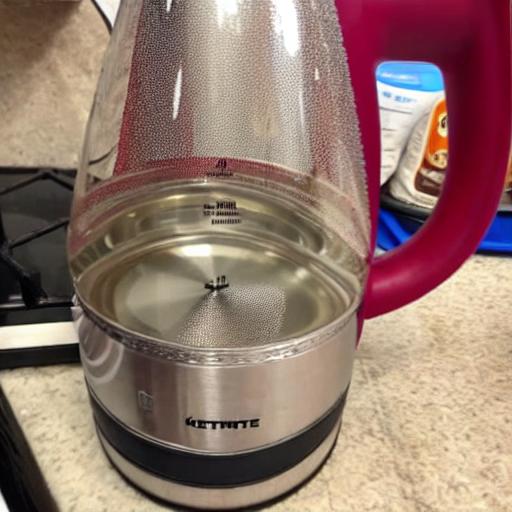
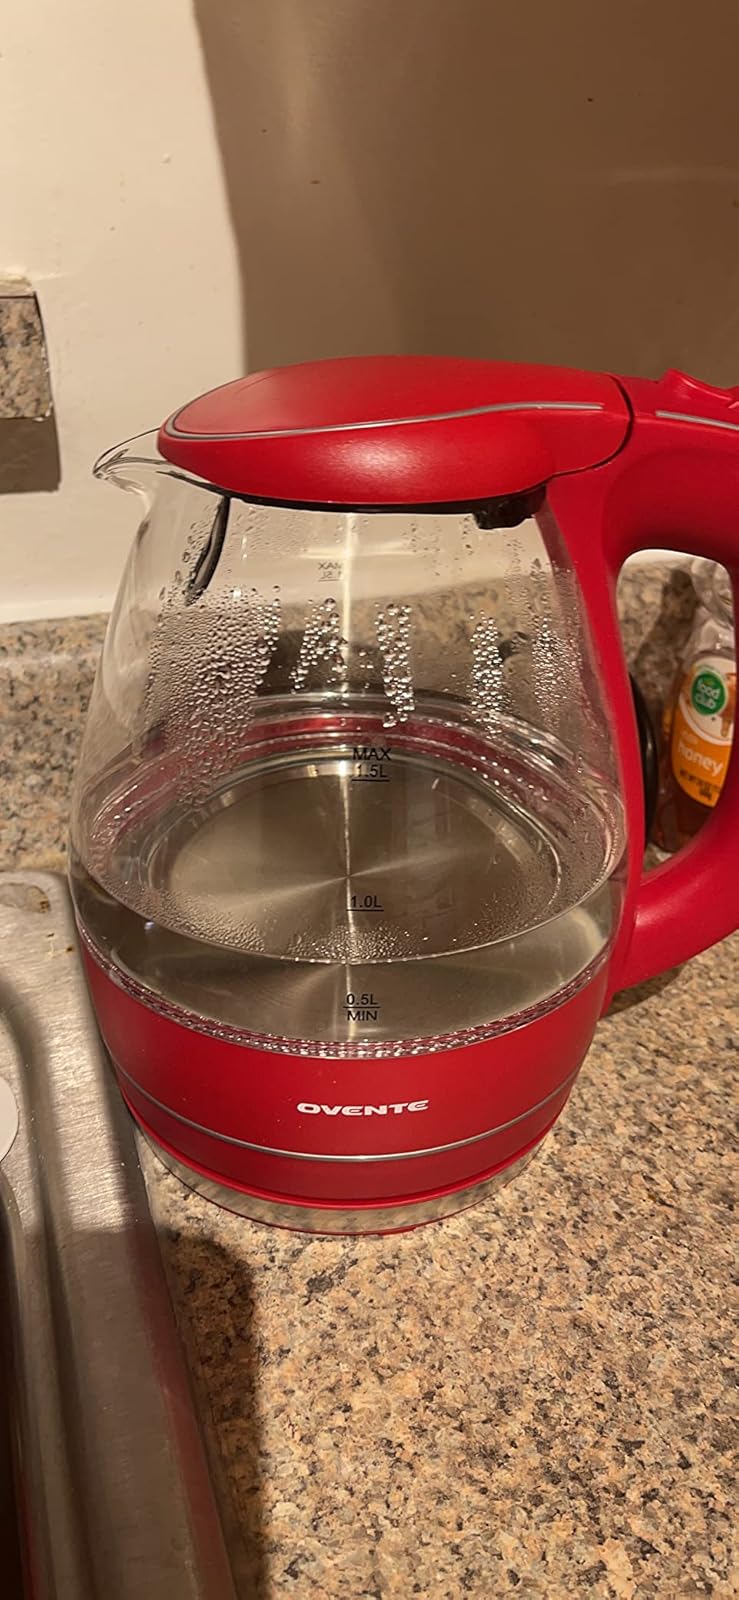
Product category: items_kettle
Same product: no